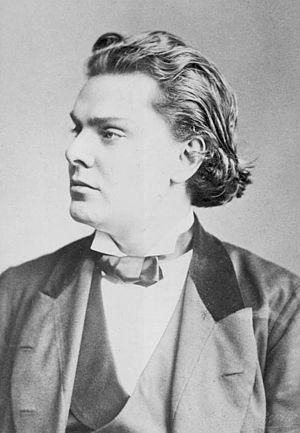
August Emil Daniel Ferdinand Wilhelmj est un violoniste et professeur allemand.